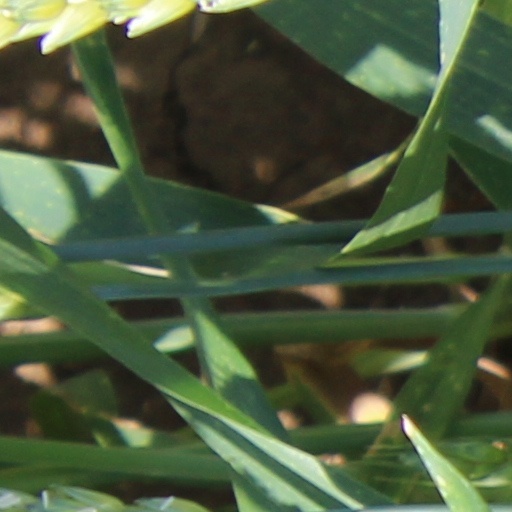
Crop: wheat